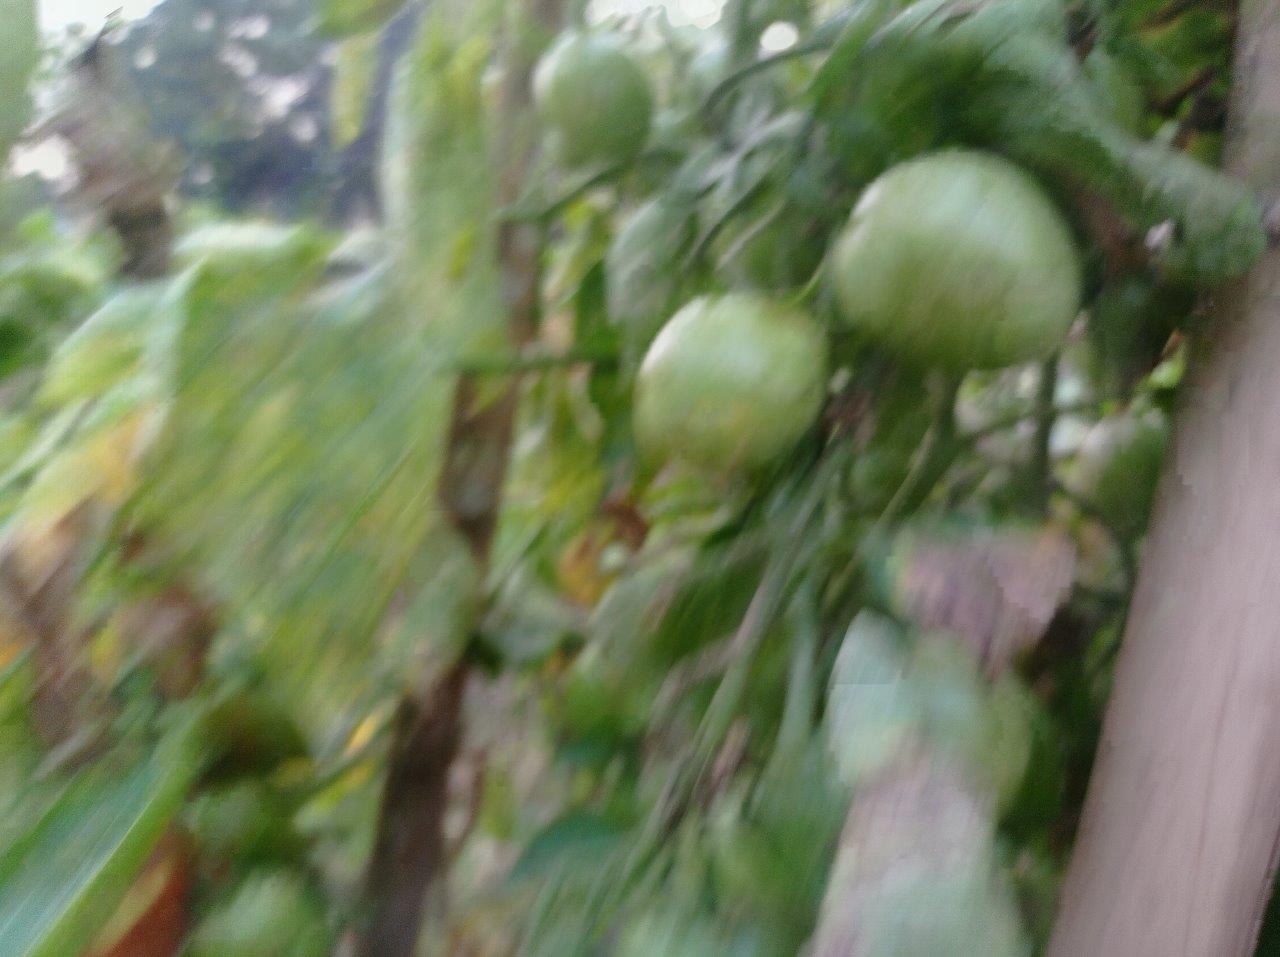
Maturity: Immature